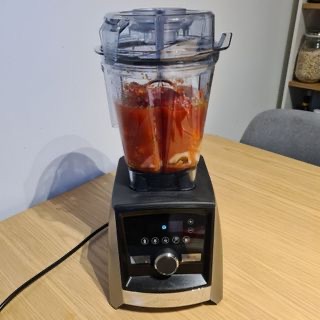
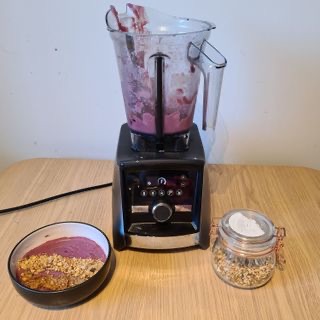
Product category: items_blender
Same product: yes